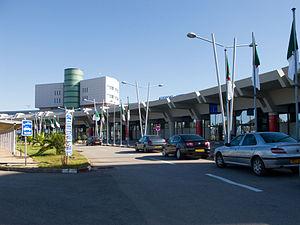
L'aéroport international d'Alger-Houari-Boumédiène, anciennement aéroport d'Alger-Maison Blanche, communément appelé « Alger-Houari-Boumédiène », est un aéroport algérien, situé sur la commune de Dar El Beïda à 16 km à l'est d'Alger. Premier aéroport algérien par son importance, il est désigné troisième meilleur aéroport d'Afrique en 2015, classement déterminé par un vote des voyageurs et basé sur l'expérience globale dans l'aéroport.